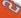
Number: 2